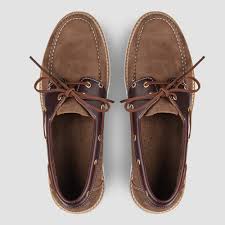
Label: Boat